Jack Frost (1964 film)

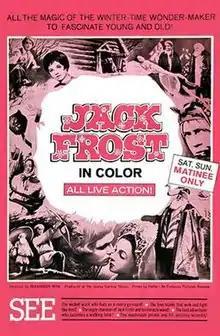
English-language theatrical one-sheet

Jack Frost (Morozko) is a 1964 Soviet romantic fantasy film made by Gorky Film Studio. It was based on a traditional Russian fairy tale "Morozko". It was directed by Alexander Rou, and starred Eduard Izotov as Ivan, Natalya Sedykh as Nastenka, and Alexander Khvylya as Father Frost. The script was written by Nikolai Erdman. The soundtrack was composed by Nikolai Budashkin, who was inspired by the works of Nikolai Rimsky-Korsakov. A version with an English dub was released in 1966 in the U.S. and was spoofed on the TV series "Mystery Science Theater 3000".